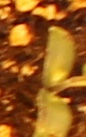
Label: Soybean